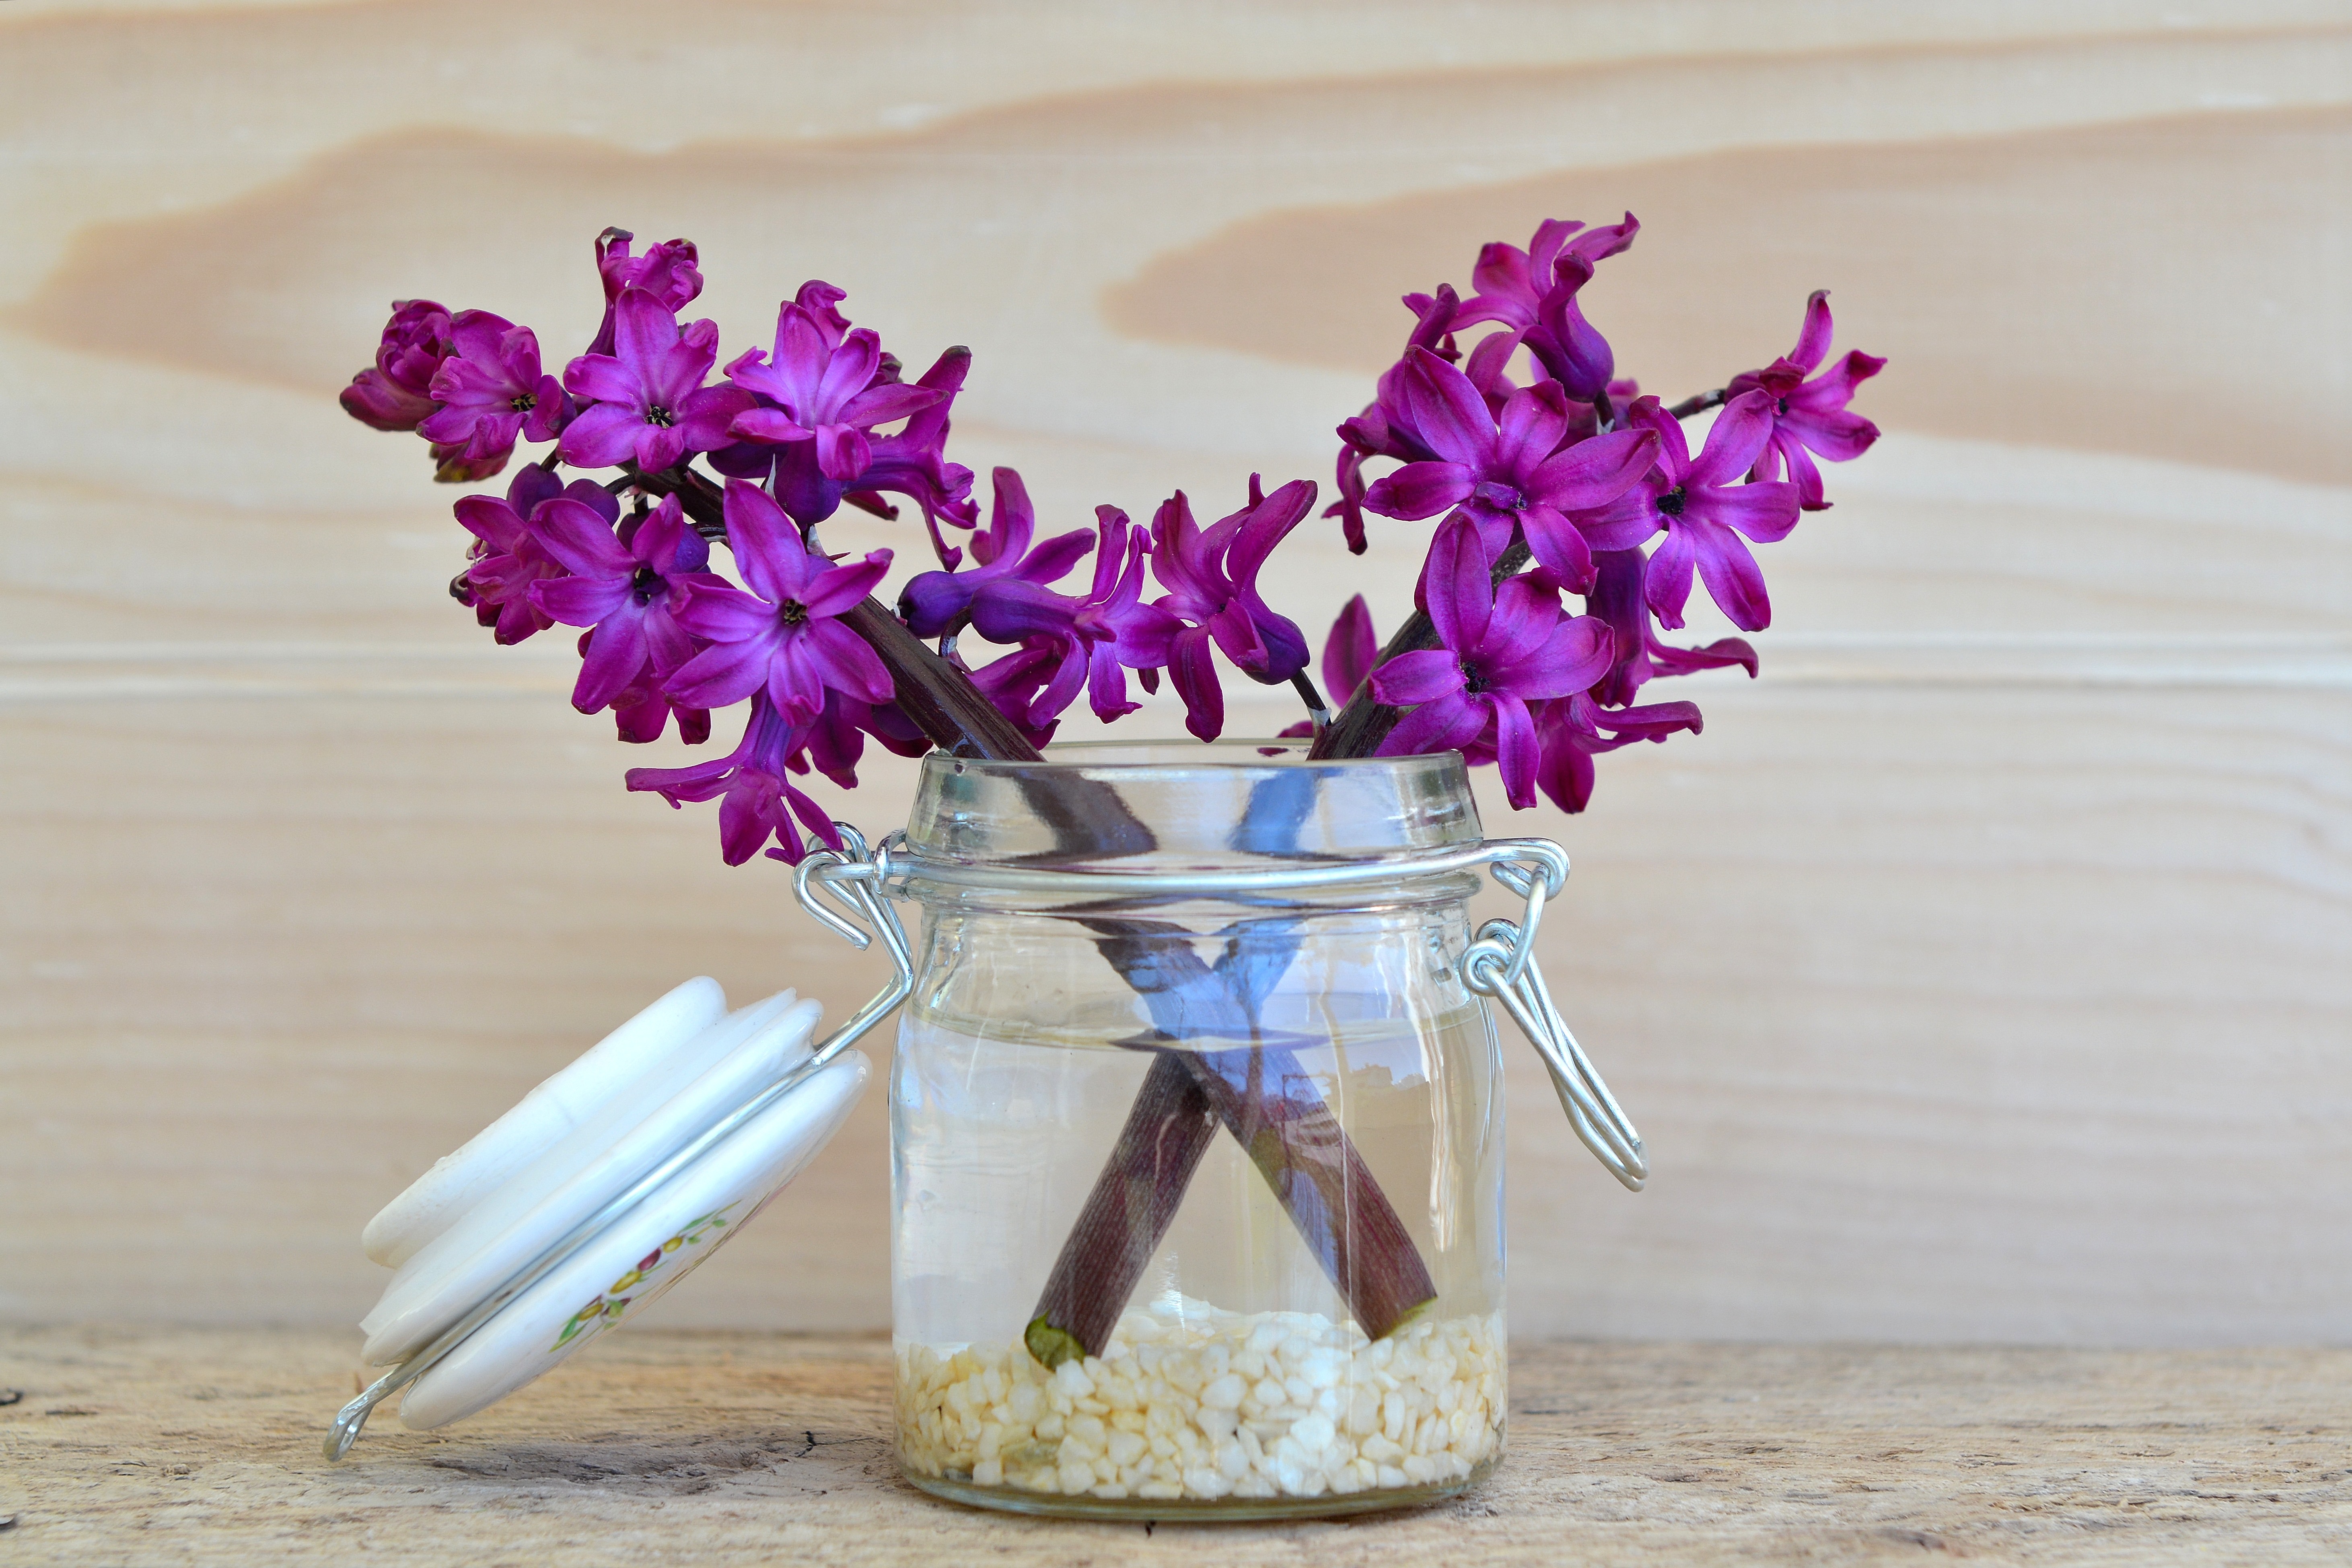
plant, wood, flower, purple, petal, jar, vase, close, orchid, flowers, hyacinth, flowering plant, flower bouquet, cut flowers, decorative glass, fragrant flower, centrepiece, land plant, moth orchid